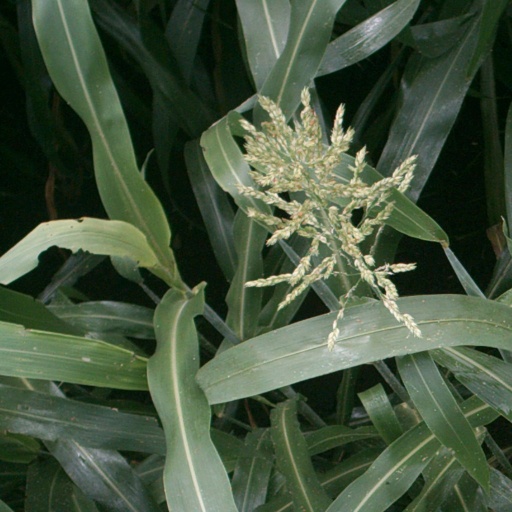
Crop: sorghum